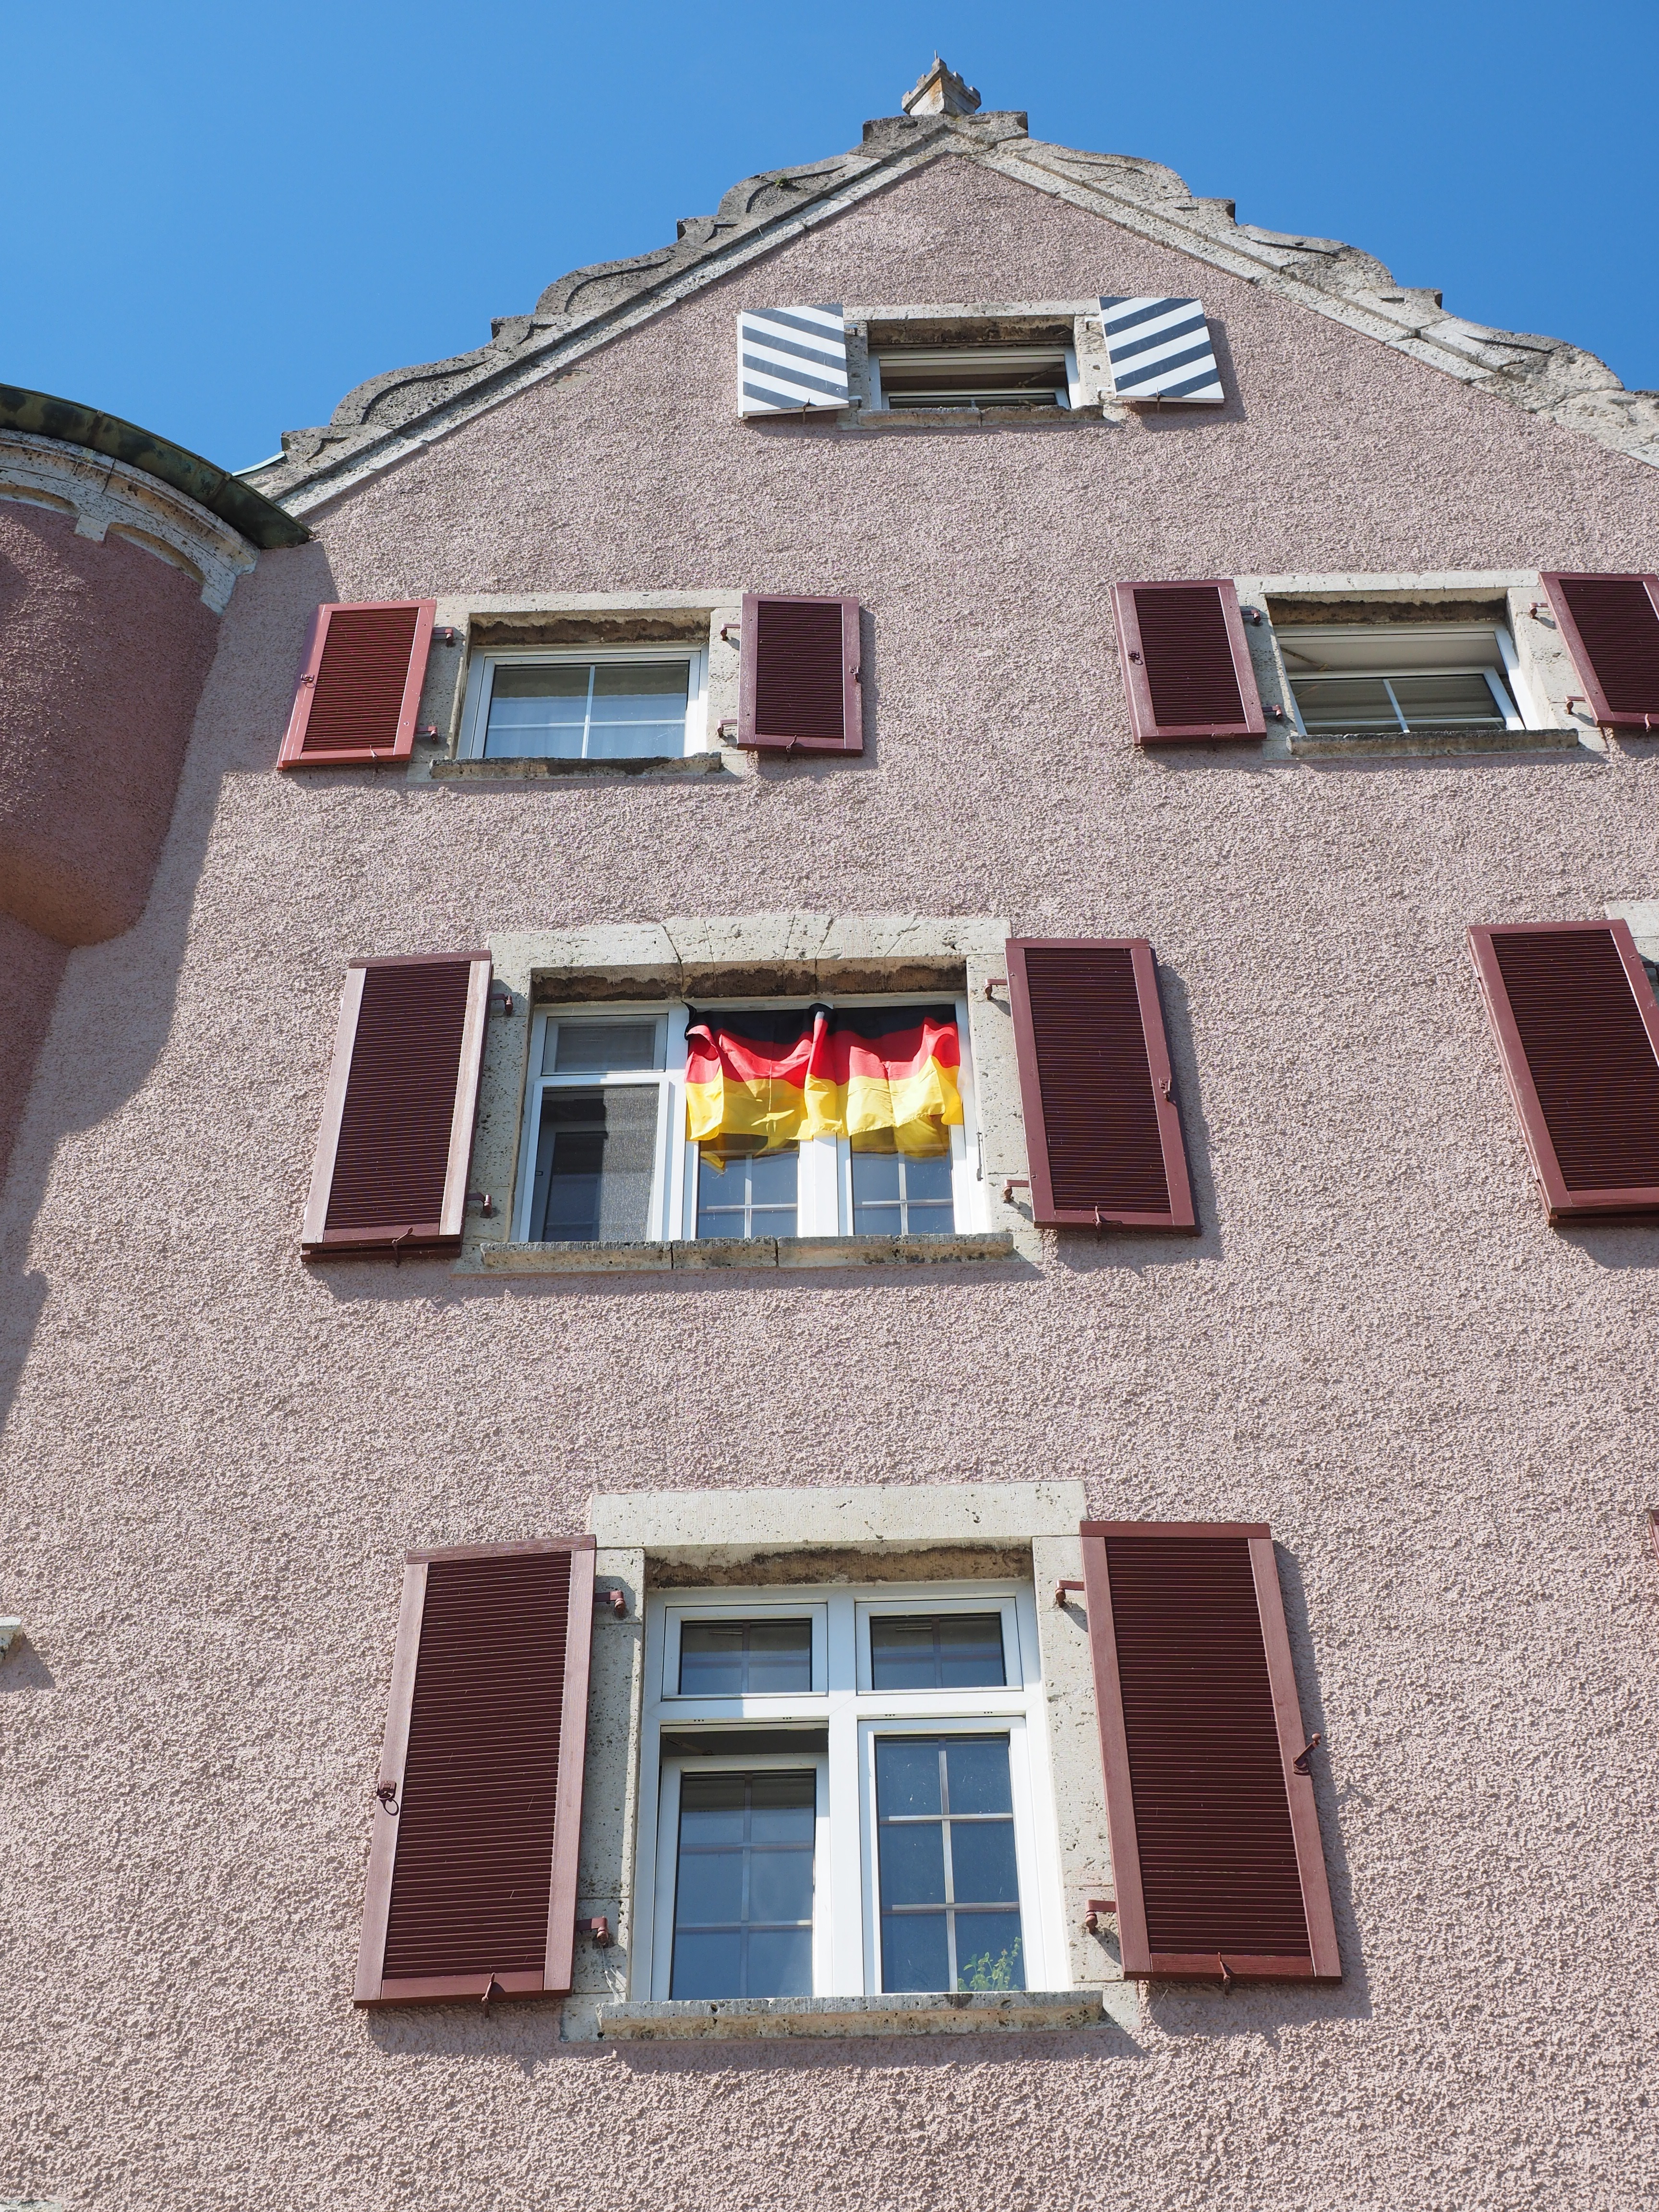
house, window, roof, home, cottage, facade, property, flags, germany, estate, brickwork, siding, neighbourhood, real estate, housewife, residential area, outdoor structure